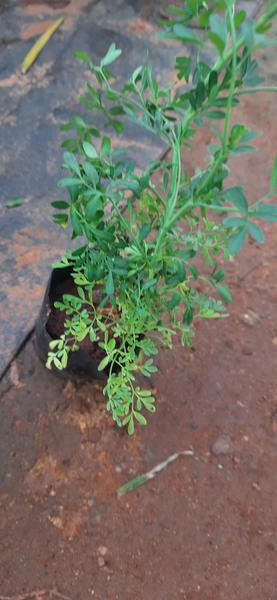
Plant: Nagadali